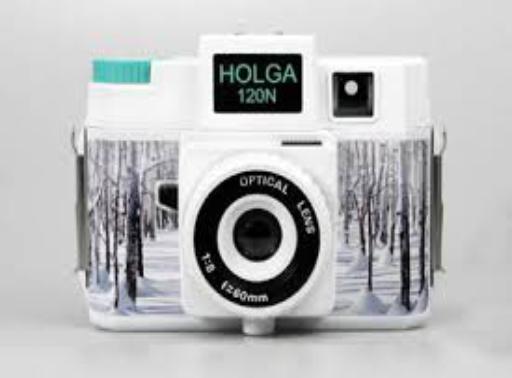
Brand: Holga
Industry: Electronic